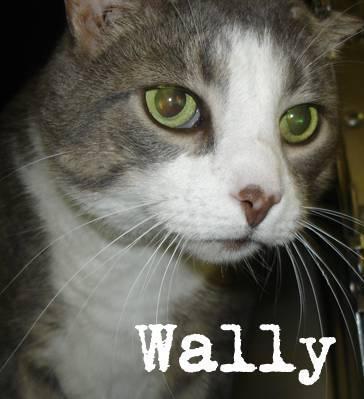
cat